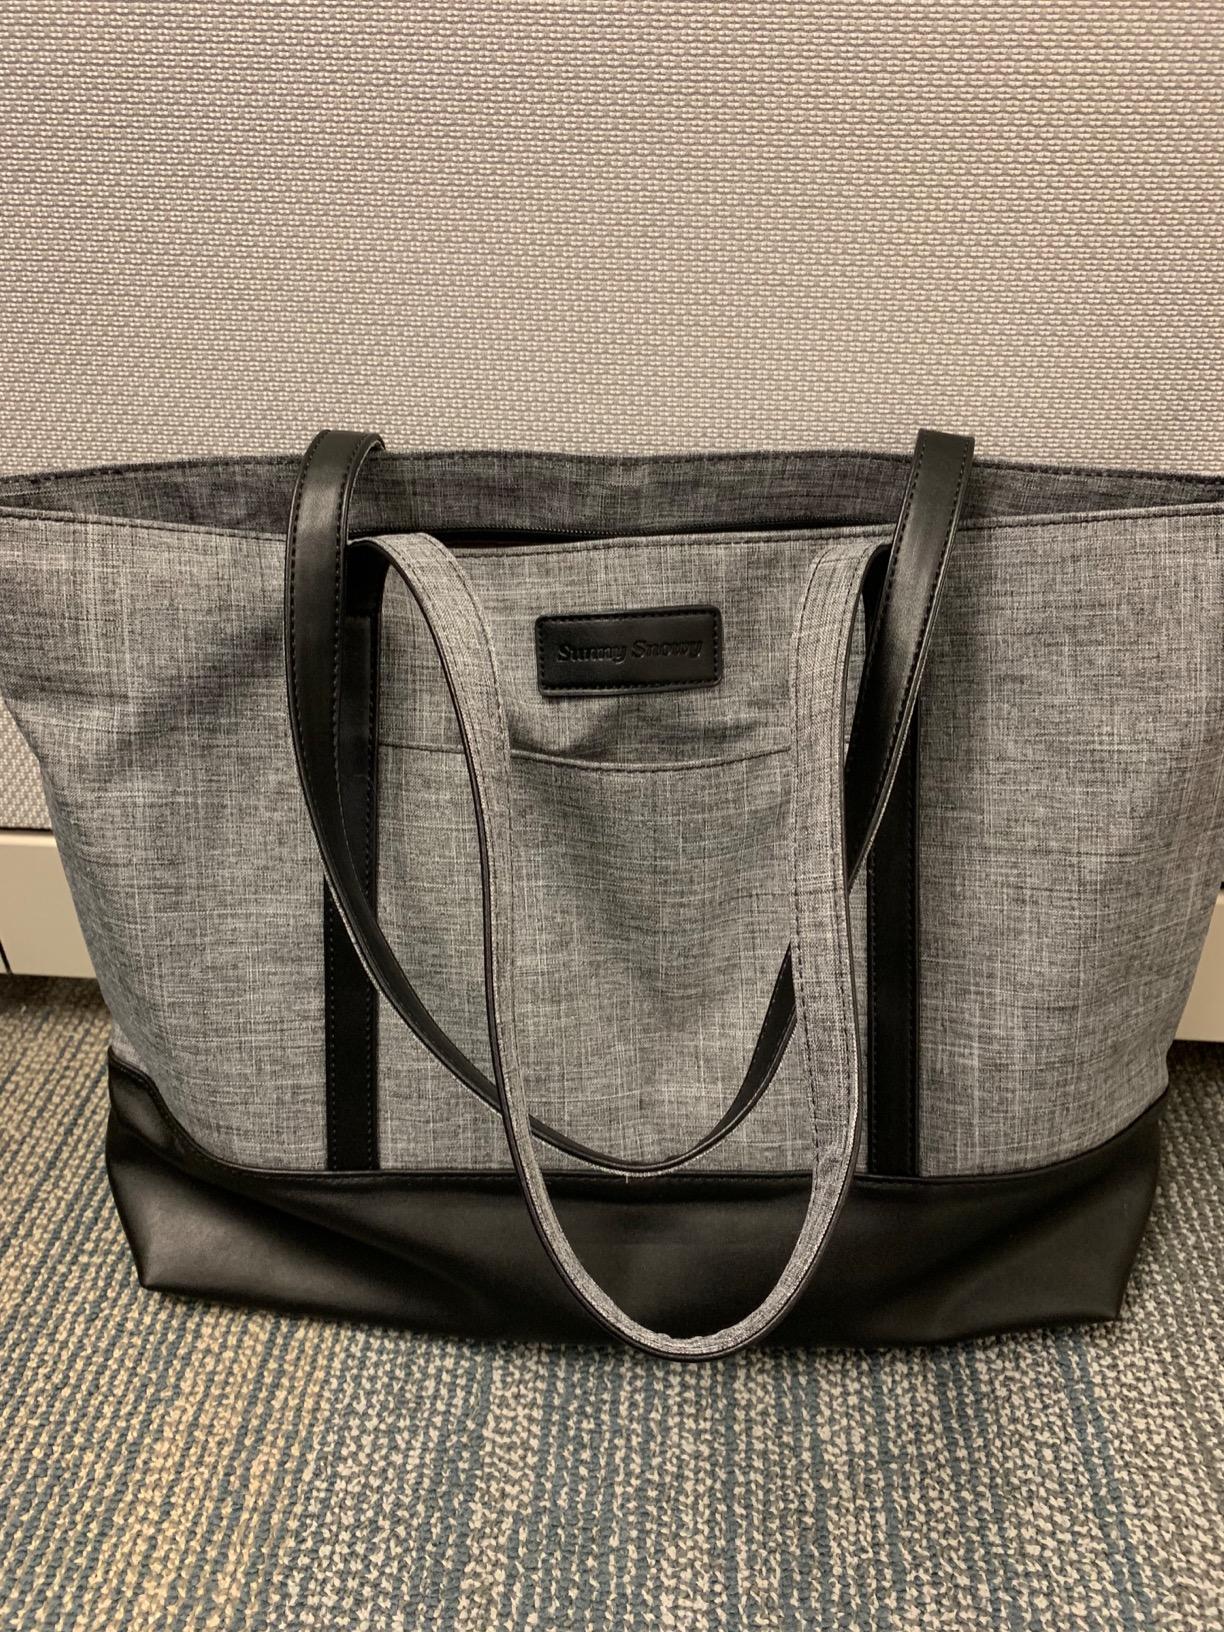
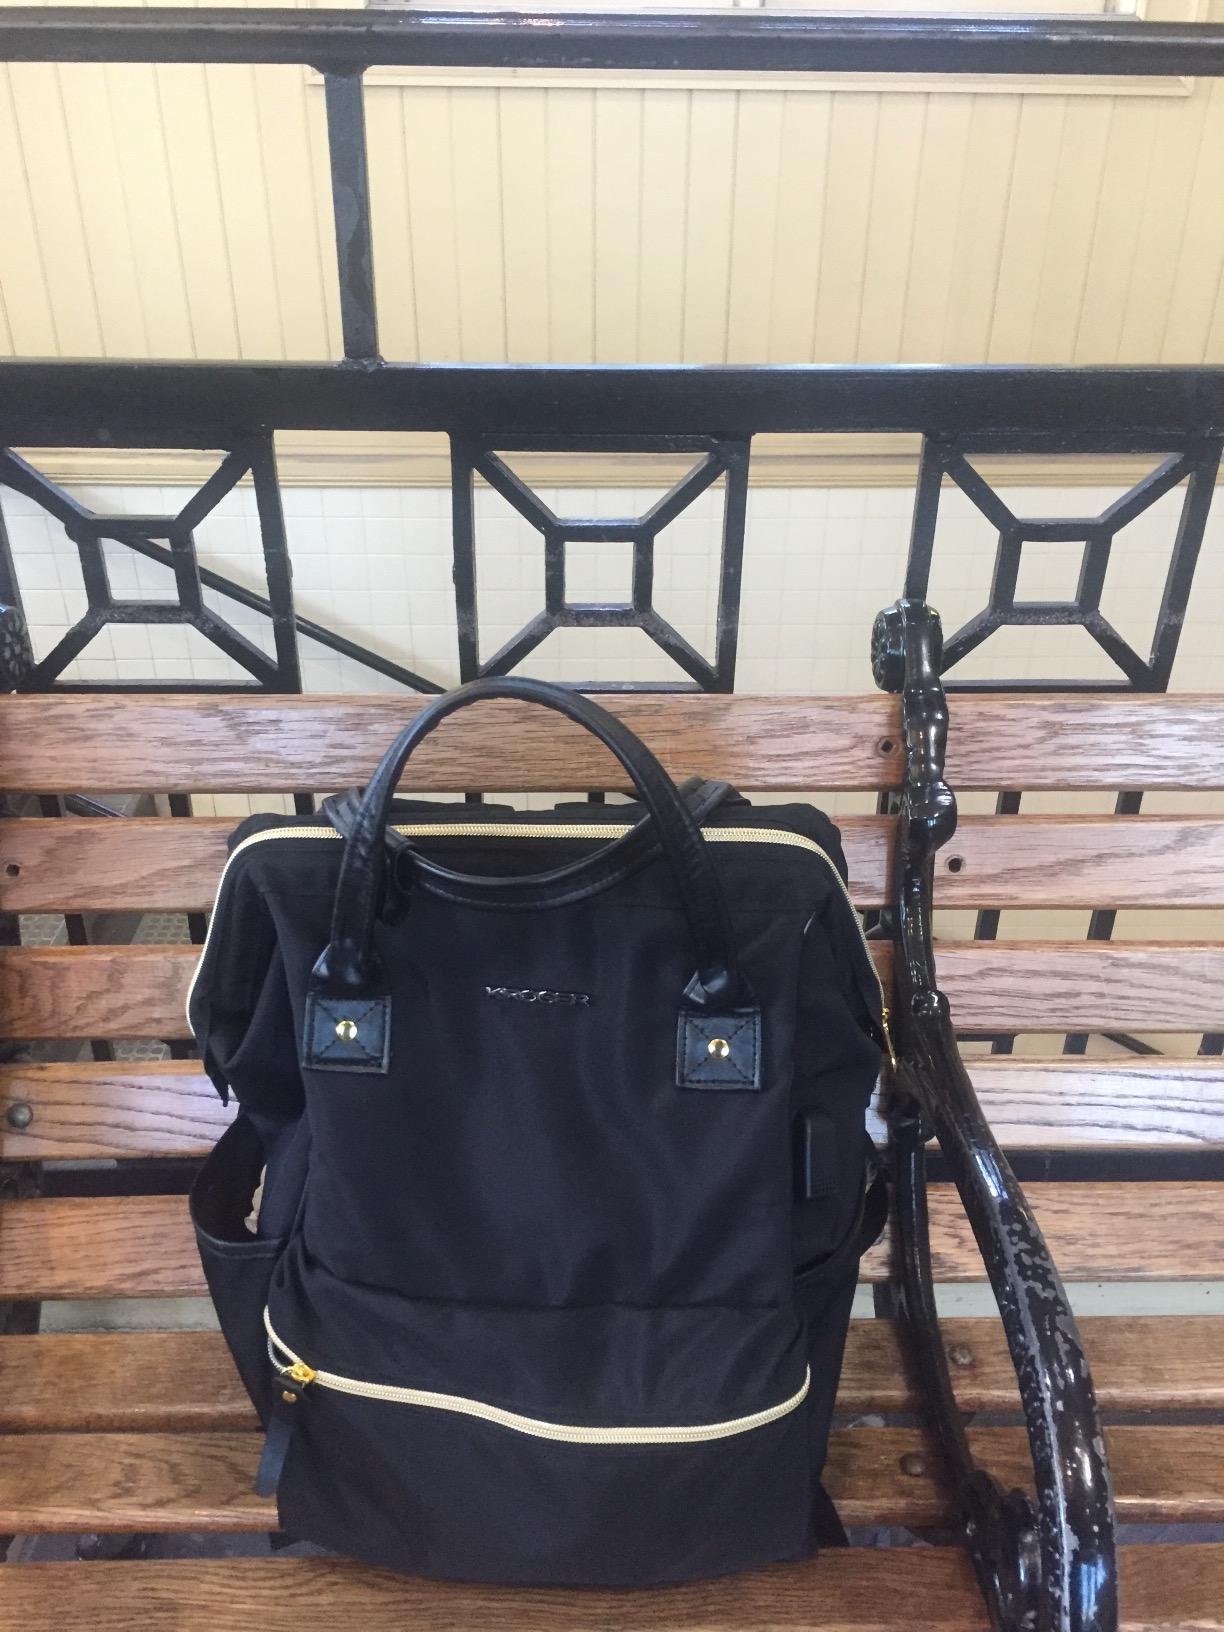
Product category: bag
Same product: no